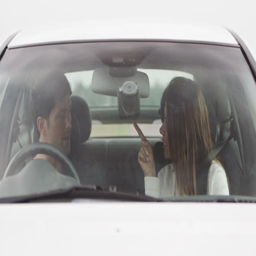
4k attractive couple argue and fight in a car